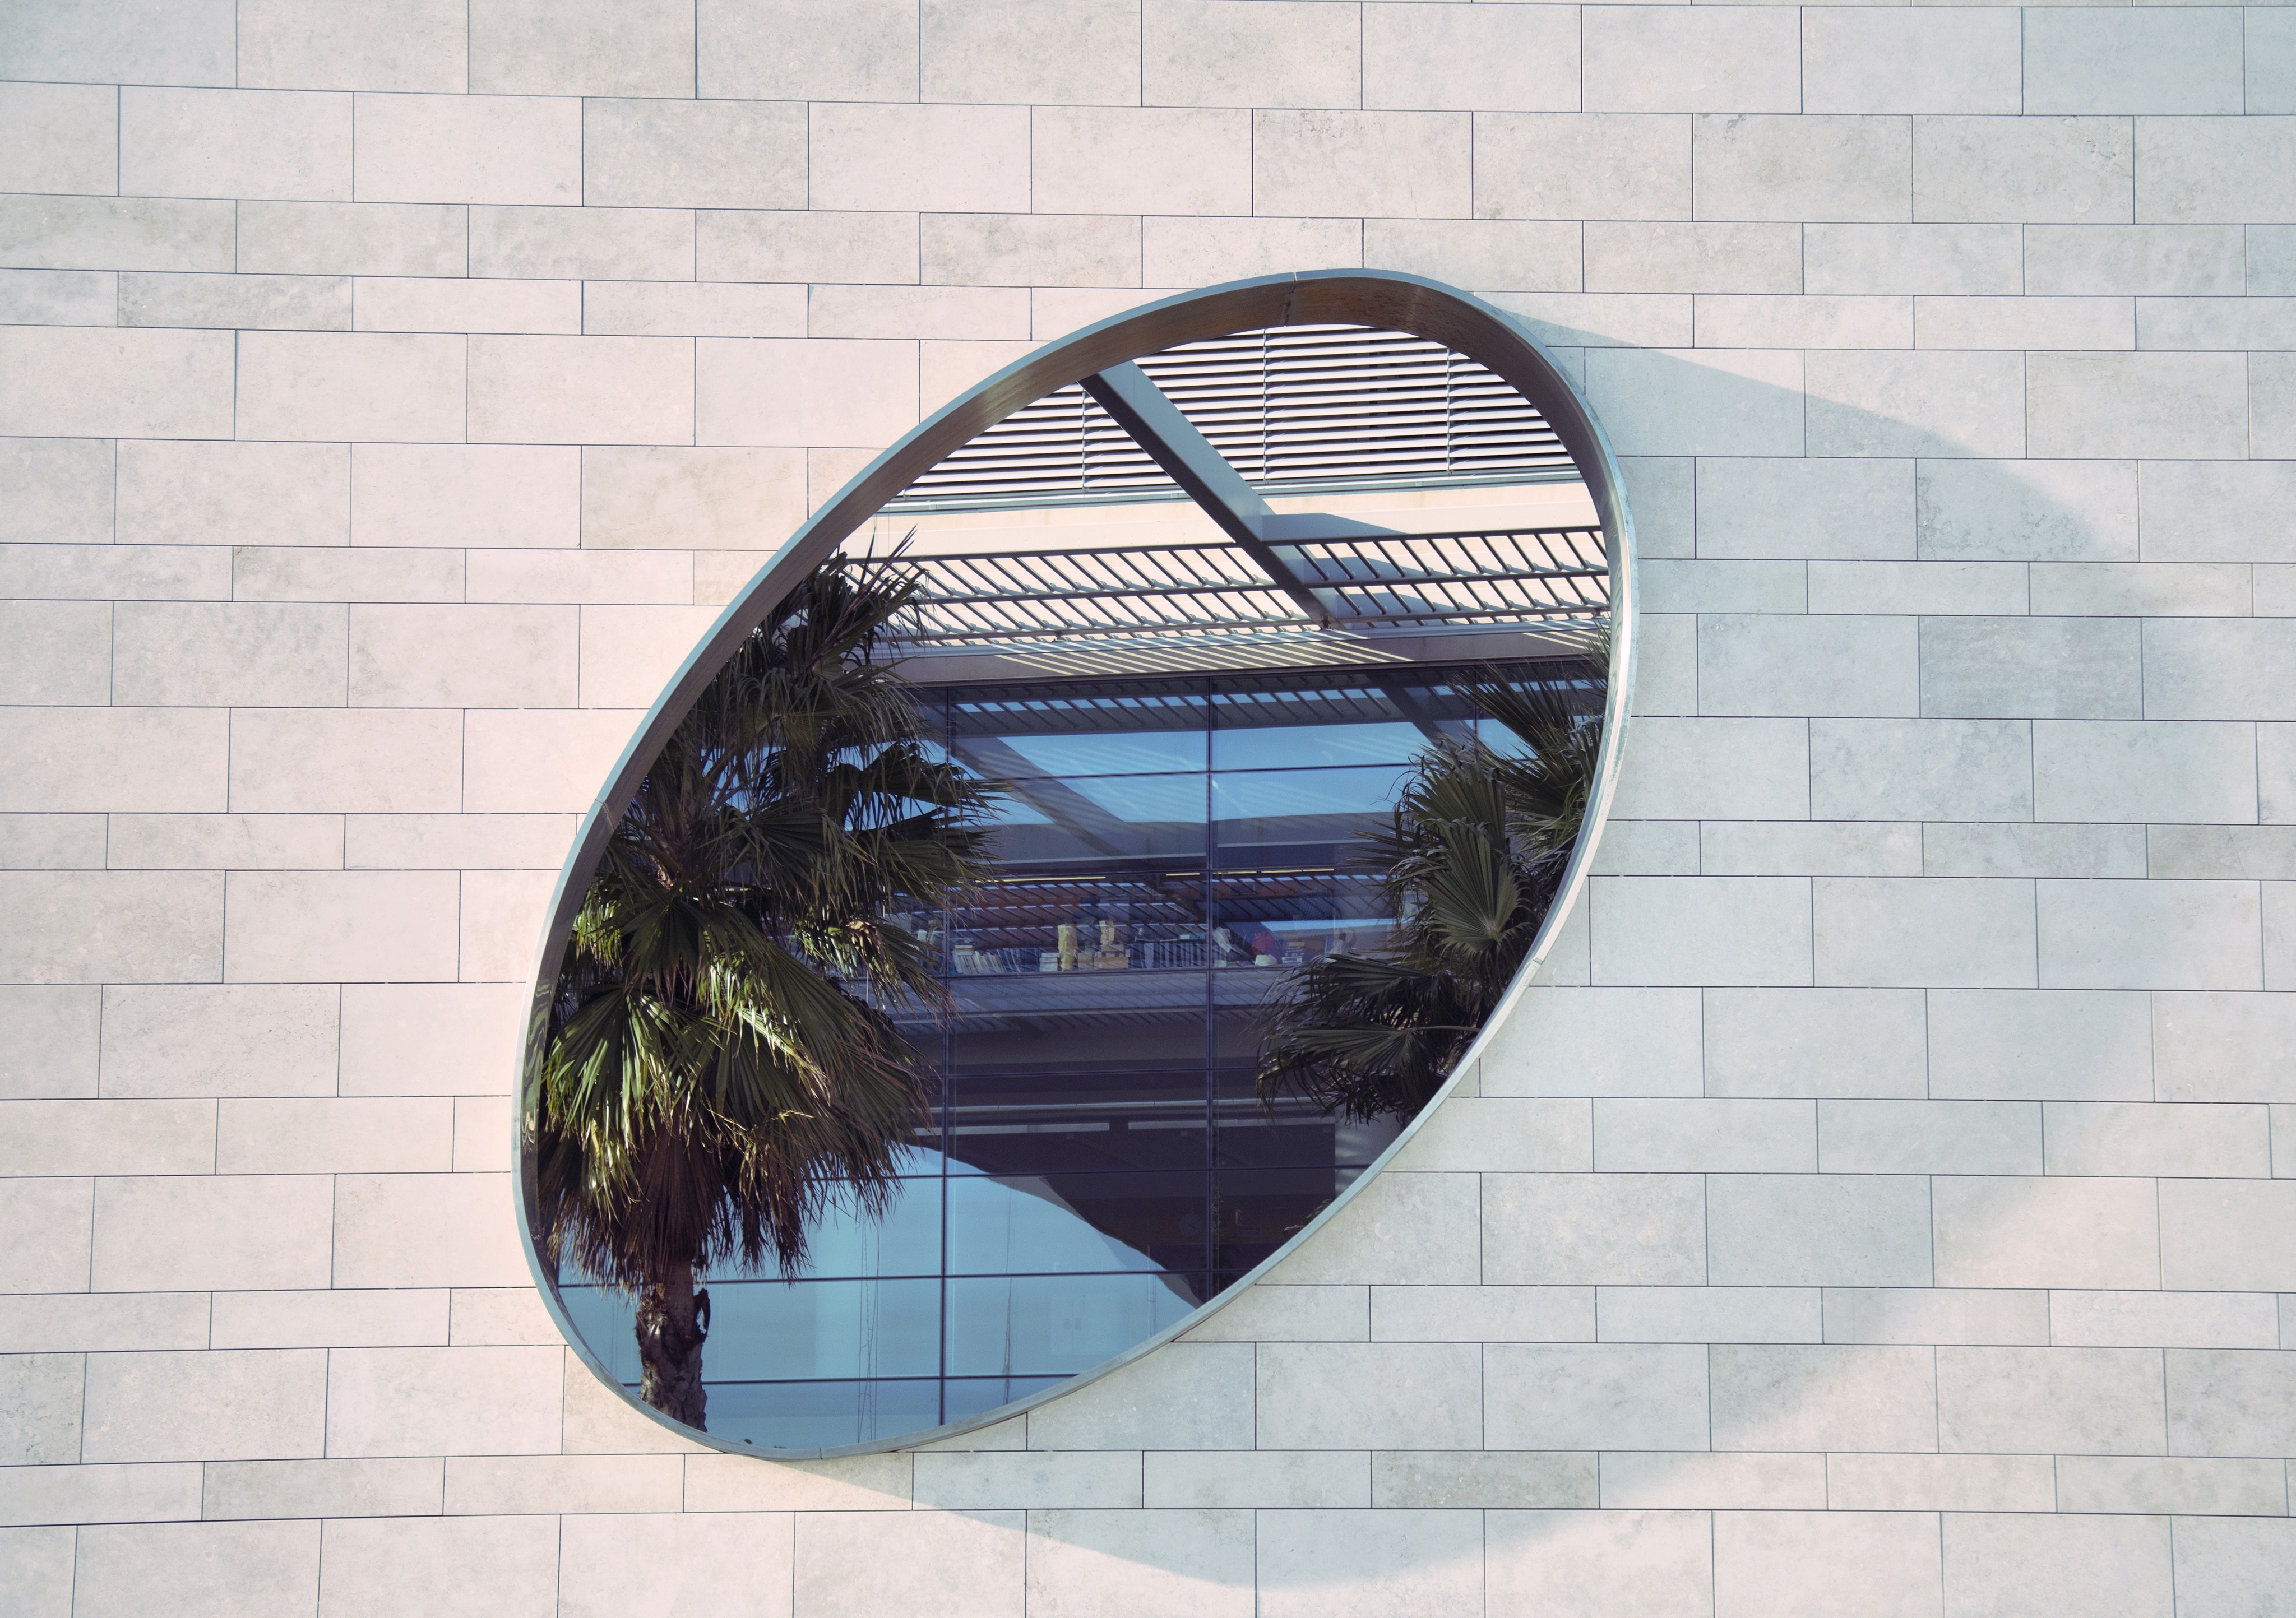
palm tree, window, building, wall, reflection, facade, blue, circle, shape